Amanda Bradford

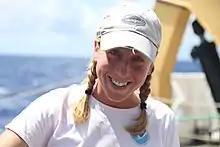
Amanda Bradford on a research vessel in 2015 taken by colleague Siri Hakala

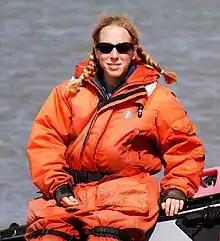
Bradford participating in field work studying western gray whales in 2002.

Dr. Amanda Bradford is a marine mammal biologist who is currently researching cetacean population dynamics for the National Marine Fisheries Service of the National Oceanic and Atmospheric Administration. Bradford is currently a Research Ecologist with the Pacific Islands Fisheries Science Center's Cetacean Research Program. Her research primarily focuses on assessing populations of cetaceans, including evaluating population size, health, and impacts of human-caused threats, such as fisheries interactions. Bradford is a cofounder and organizer of the Women in Marine Mammal Science (WIMMS) Initiative.